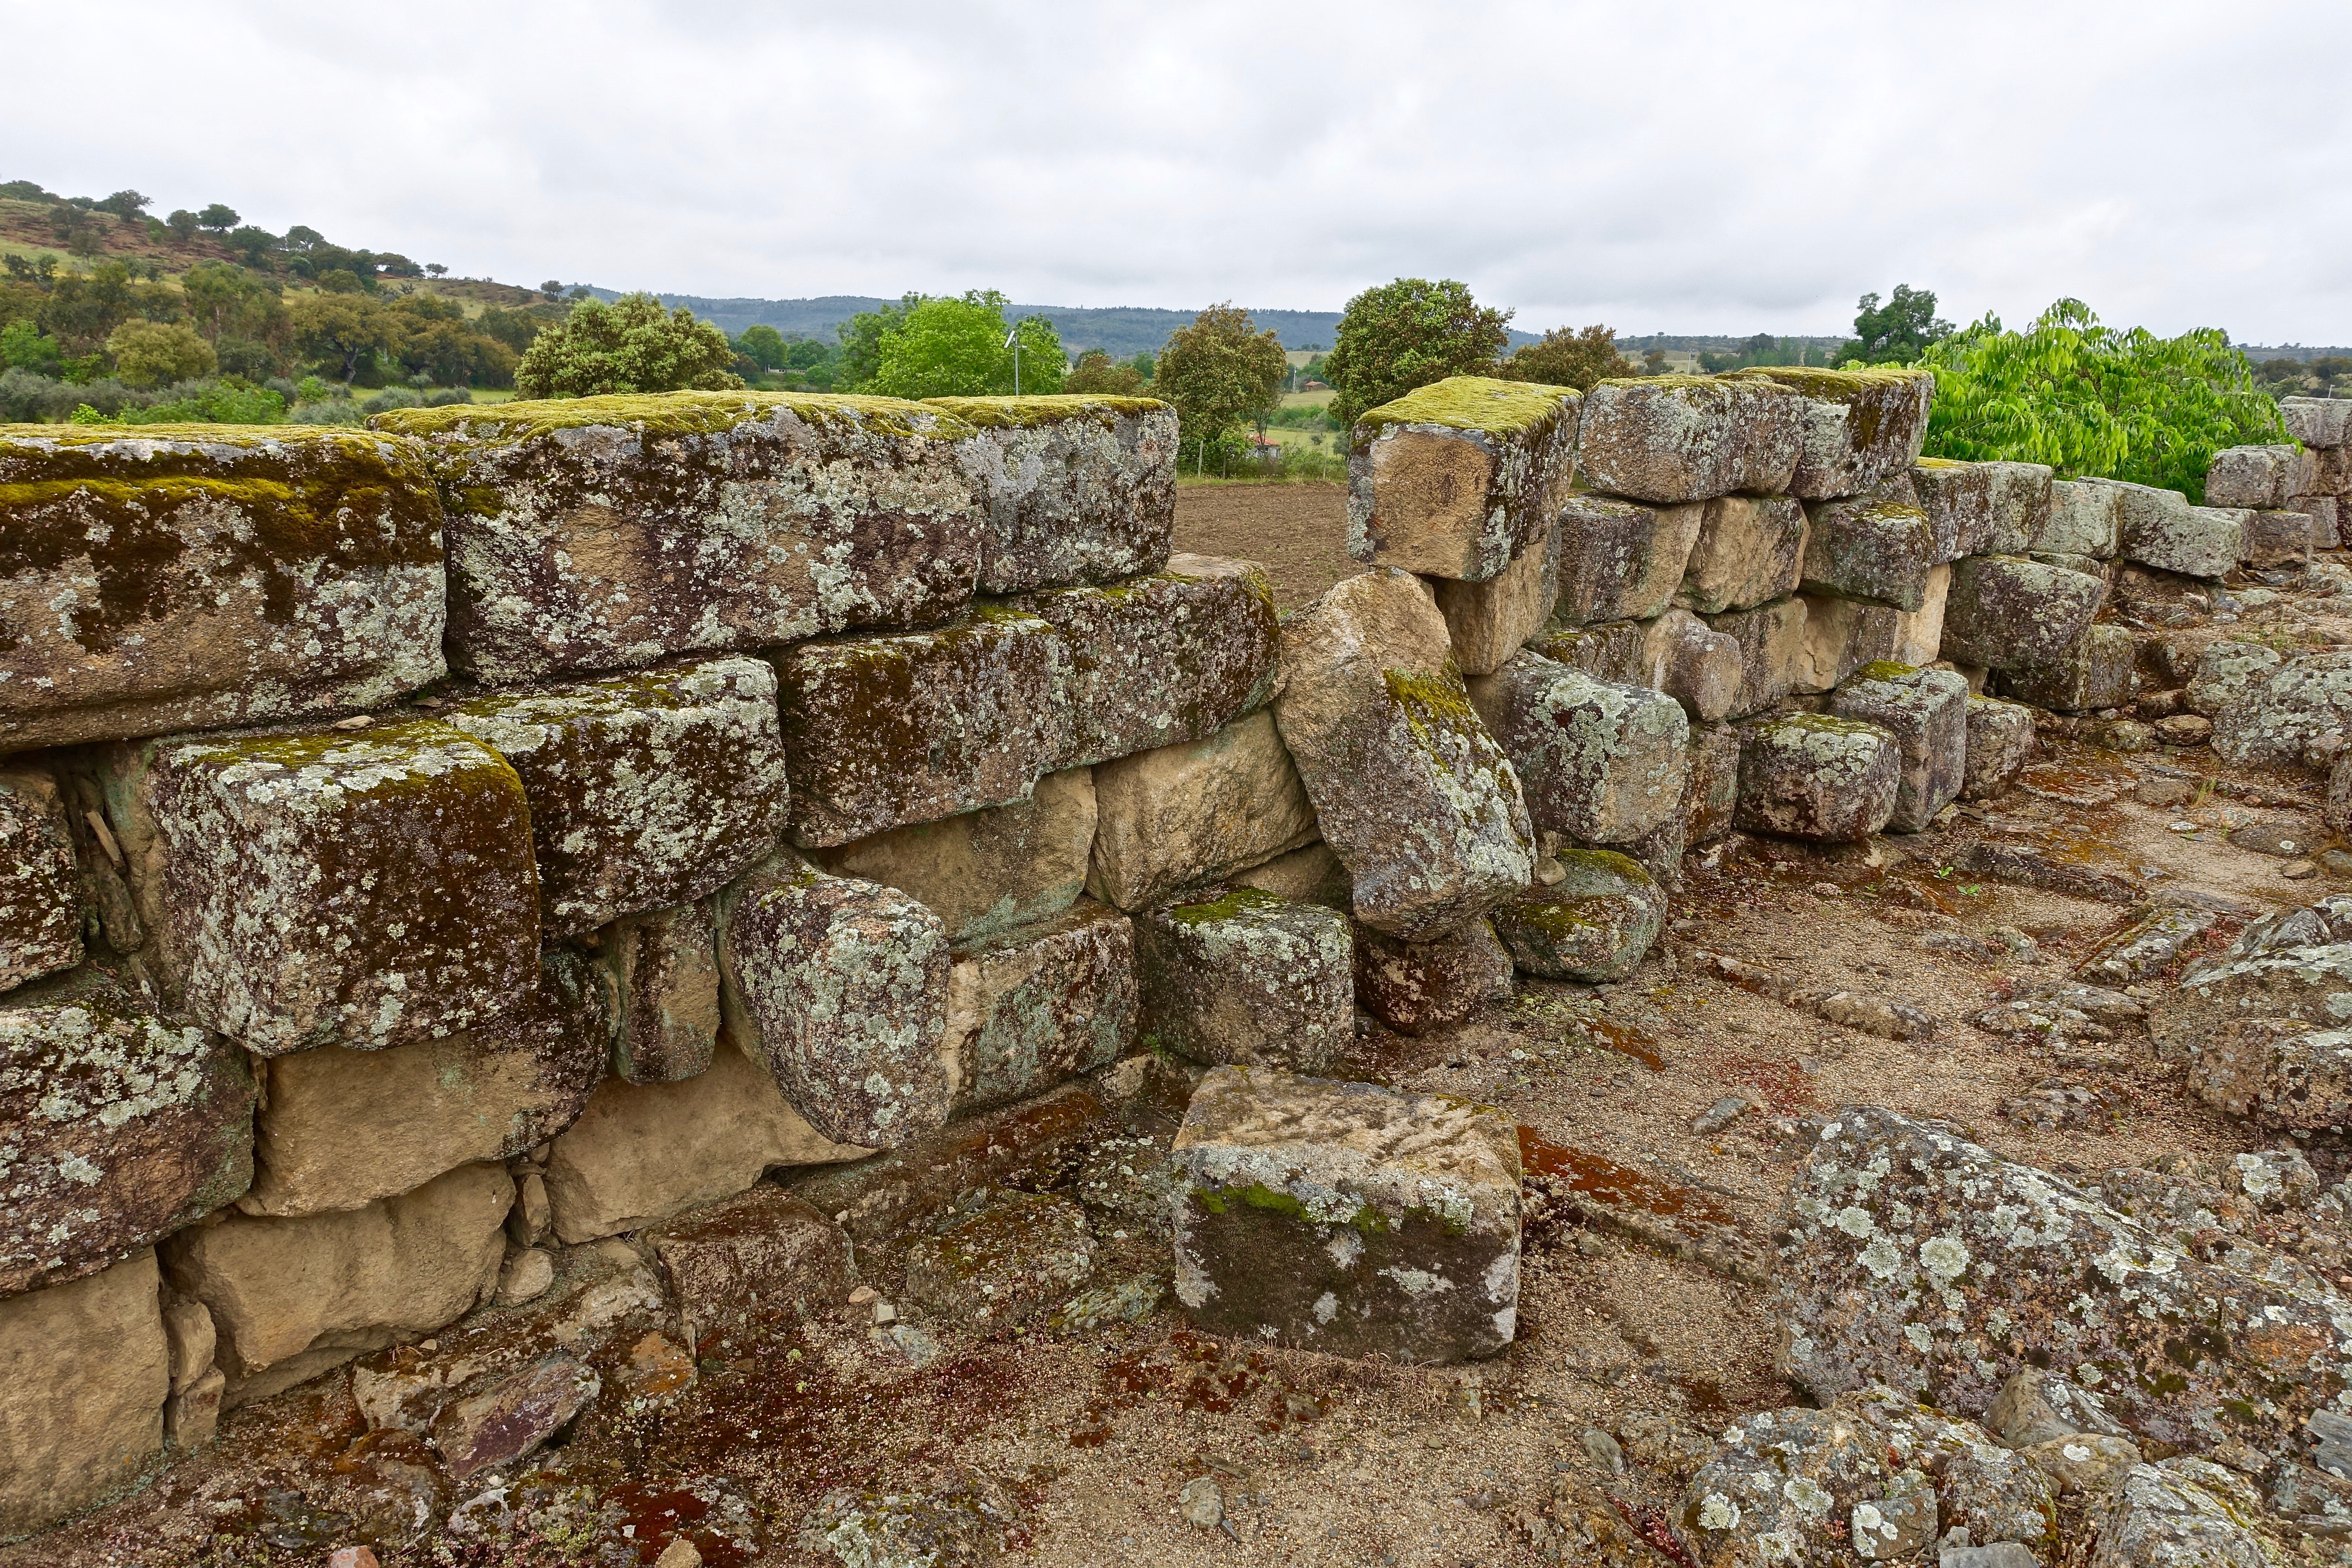
rock, building, wall, broken, soil, ancient, stone wall, fortification, brick, terrain, geology, outcrop, ruins, blocks, quarry, bedrock, archaeological site, ancient history